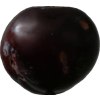
Label: plum